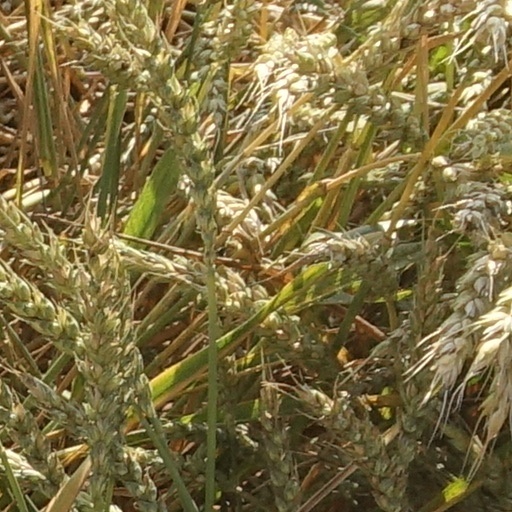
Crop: wheat